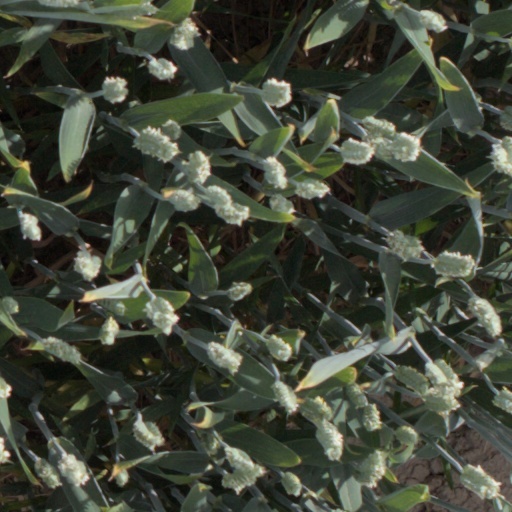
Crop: wheat